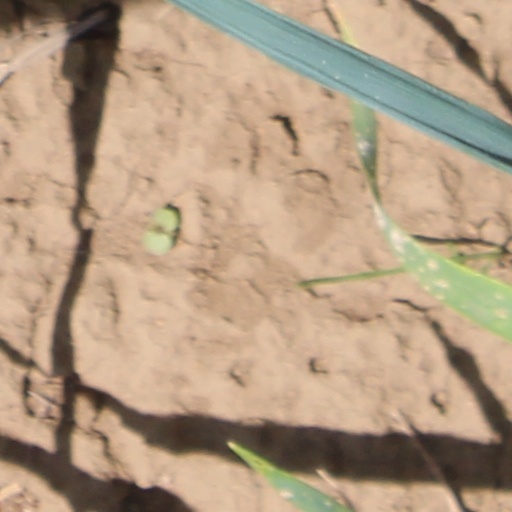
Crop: wheat